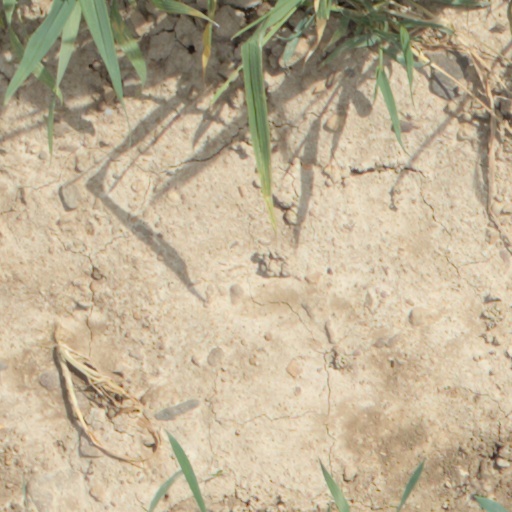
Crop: wheat